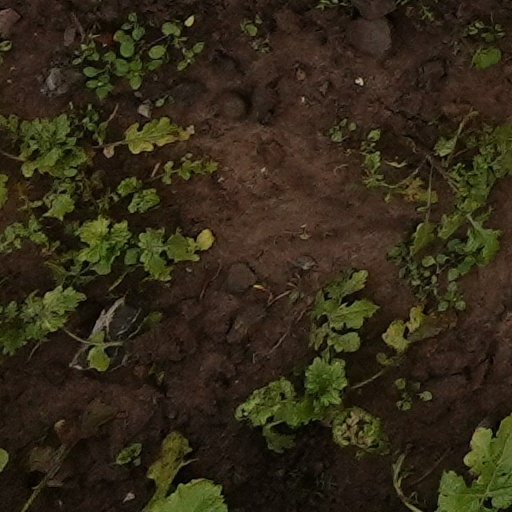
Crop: wheat